Reformation

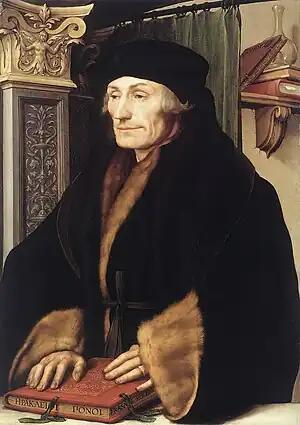
"Portrait of Erasmus of Rotterdam" by Hans Holbein the Younger (d. 1543)

Historian John Bossy (as summarized by Eamon Duffy) emphasized that "medieval Christianity had been fundamentally concerned with the creation and maintenance of peace in a violent world. 'Christianity' in medieval Europe denoted neither an ideology nor an institution, but a community of believers whose religious ideal—constantly aspired to if seldom attained—was peace and mutual love."